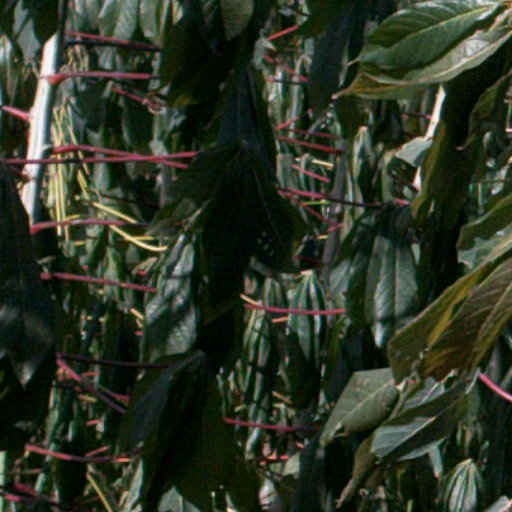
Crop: cassava